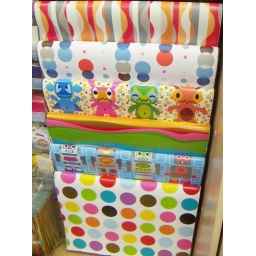
as spotted in folyes bookshop, charing cross road. londonin july 07